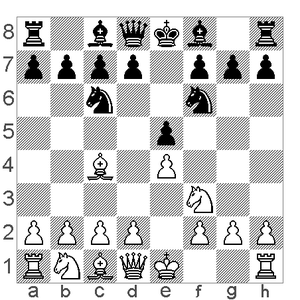
Cet article est partiellement ou en totalité issu de l'article intitulé « Liste des ouvertures d'échecs suivant le code ECO ».